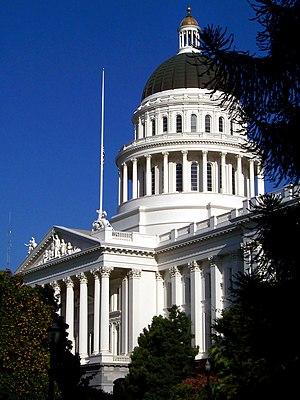
Ceci est la liste des lieux historiques inscrits sur le registre national dans le comté de Sacramento en Californie.
Liste des parcs d'État de la Californie aux États-Unis d'Amérique par ordre alphabétique. Ils sont gérés par le California Department of Parks and Recreation.